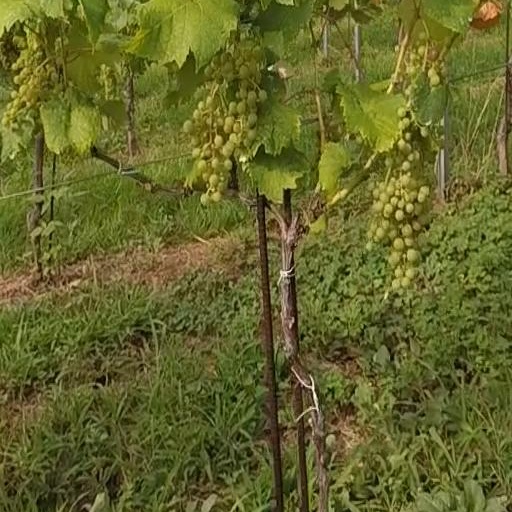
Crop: grape